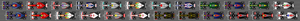
Le Grand Prix automobile de Grande-Bretagne 2011, disputé le 10 juillet 2011 sur le circuit de Silverstone, est la 848ᵉ épreuve du championnat du monde de Formule 1 courue depuis 1950 et la neuvième manche du championnat 2011. Il s'agit de la soixante-deuxième édition du Grand Prix comptant pour le championnat du monde, la quarante-cinquième disputée à Silverstone.